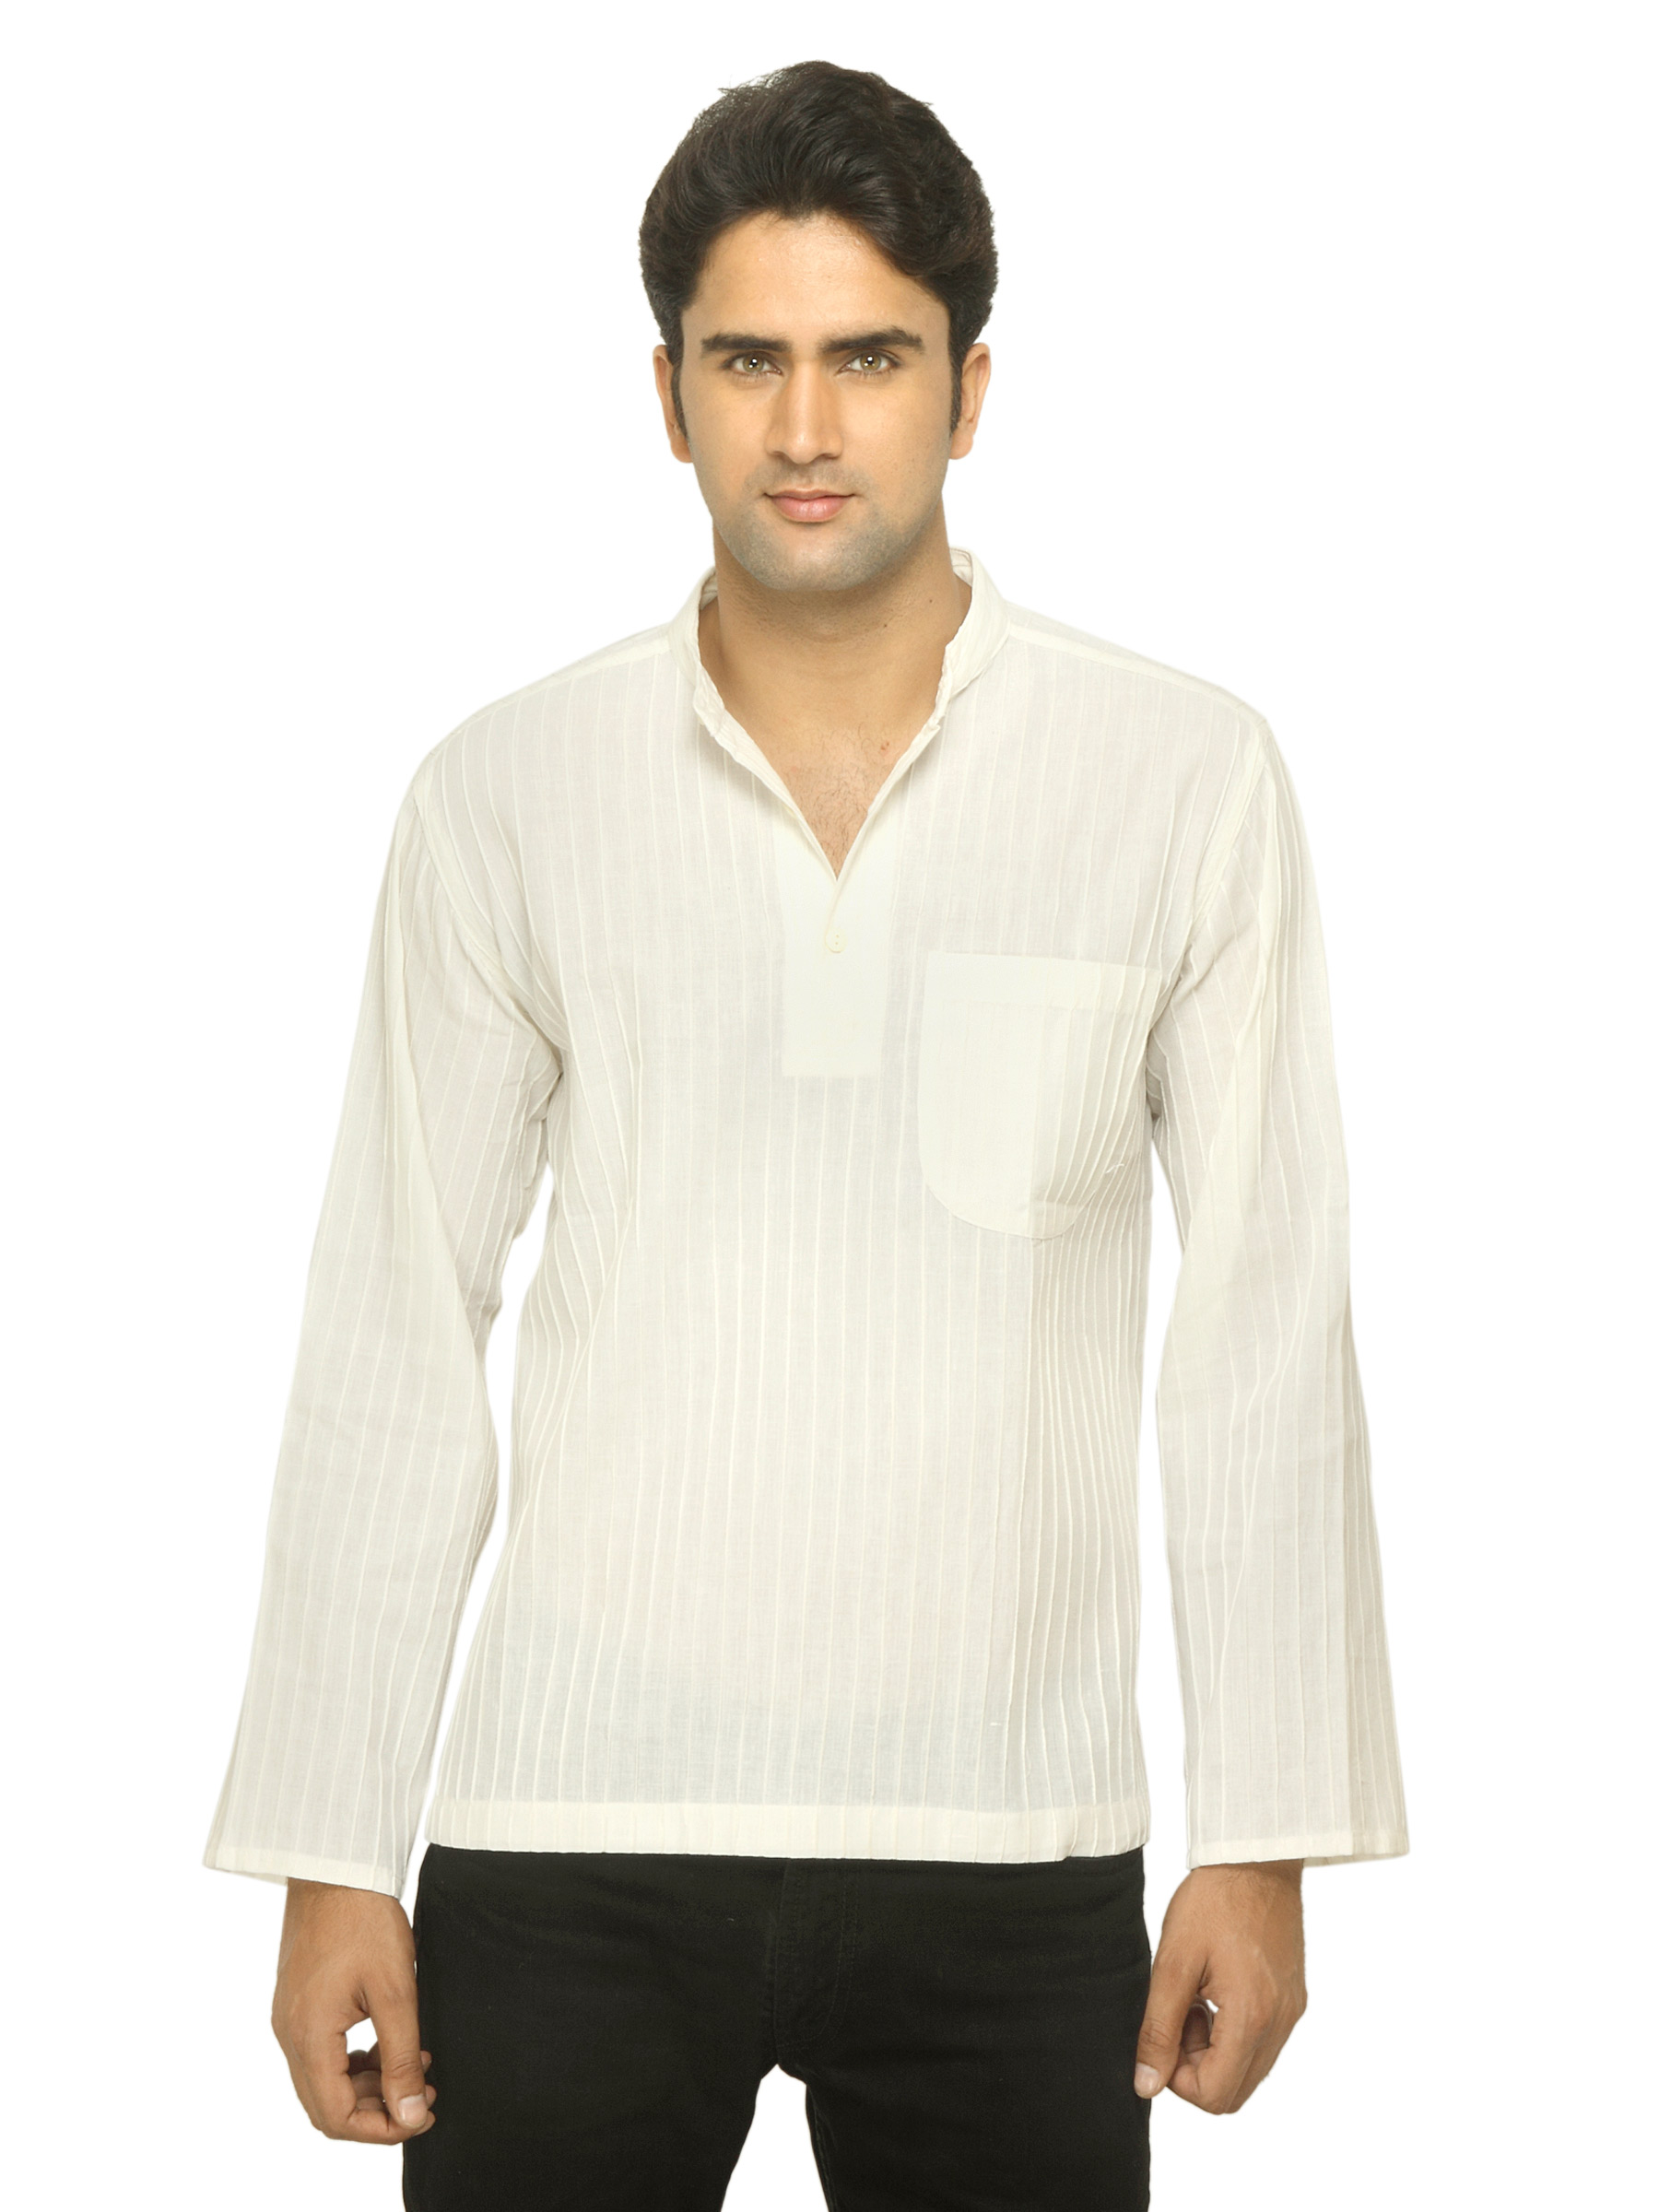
Fabindia Men White Mangalgiri Kurta
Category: Apparel / Topwear / Kurtas
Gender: Men
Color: White
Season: Summer 2012
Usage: Ethnic